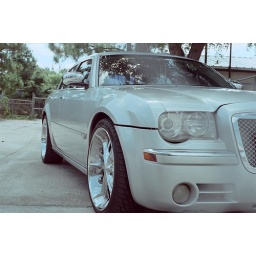
That blur you see near the front/grill of the car is from a chain link fence I was shooting behind.